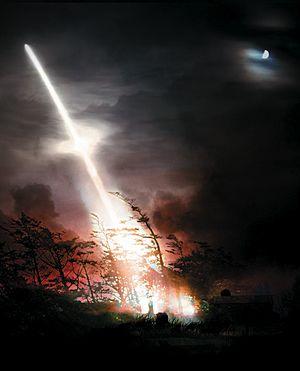
Œuvre de Paul Flanders basée sur la nouvelle de H. P. Lovecraft «
Color Out of Space ou La Couleur tombée du ciel au Québec, est un film de science-fiction horrifique américain coécrit et réalisé par Richard Stanley, sorti en 2019. Il s’agit de l’adaptation de la nouvelle La Couleur tombée du ciel de H. P. Lovecraft et du premier long métrage du réalisateur depuis son renvoi de son propre projet L'Île du docteur Moreau.
La Couleur tombée du ciel est une nouvelle fantastique et de science-fiction de H. P. Lovecraft publiée en 1927.